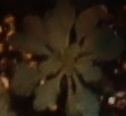
Label: Horseweed